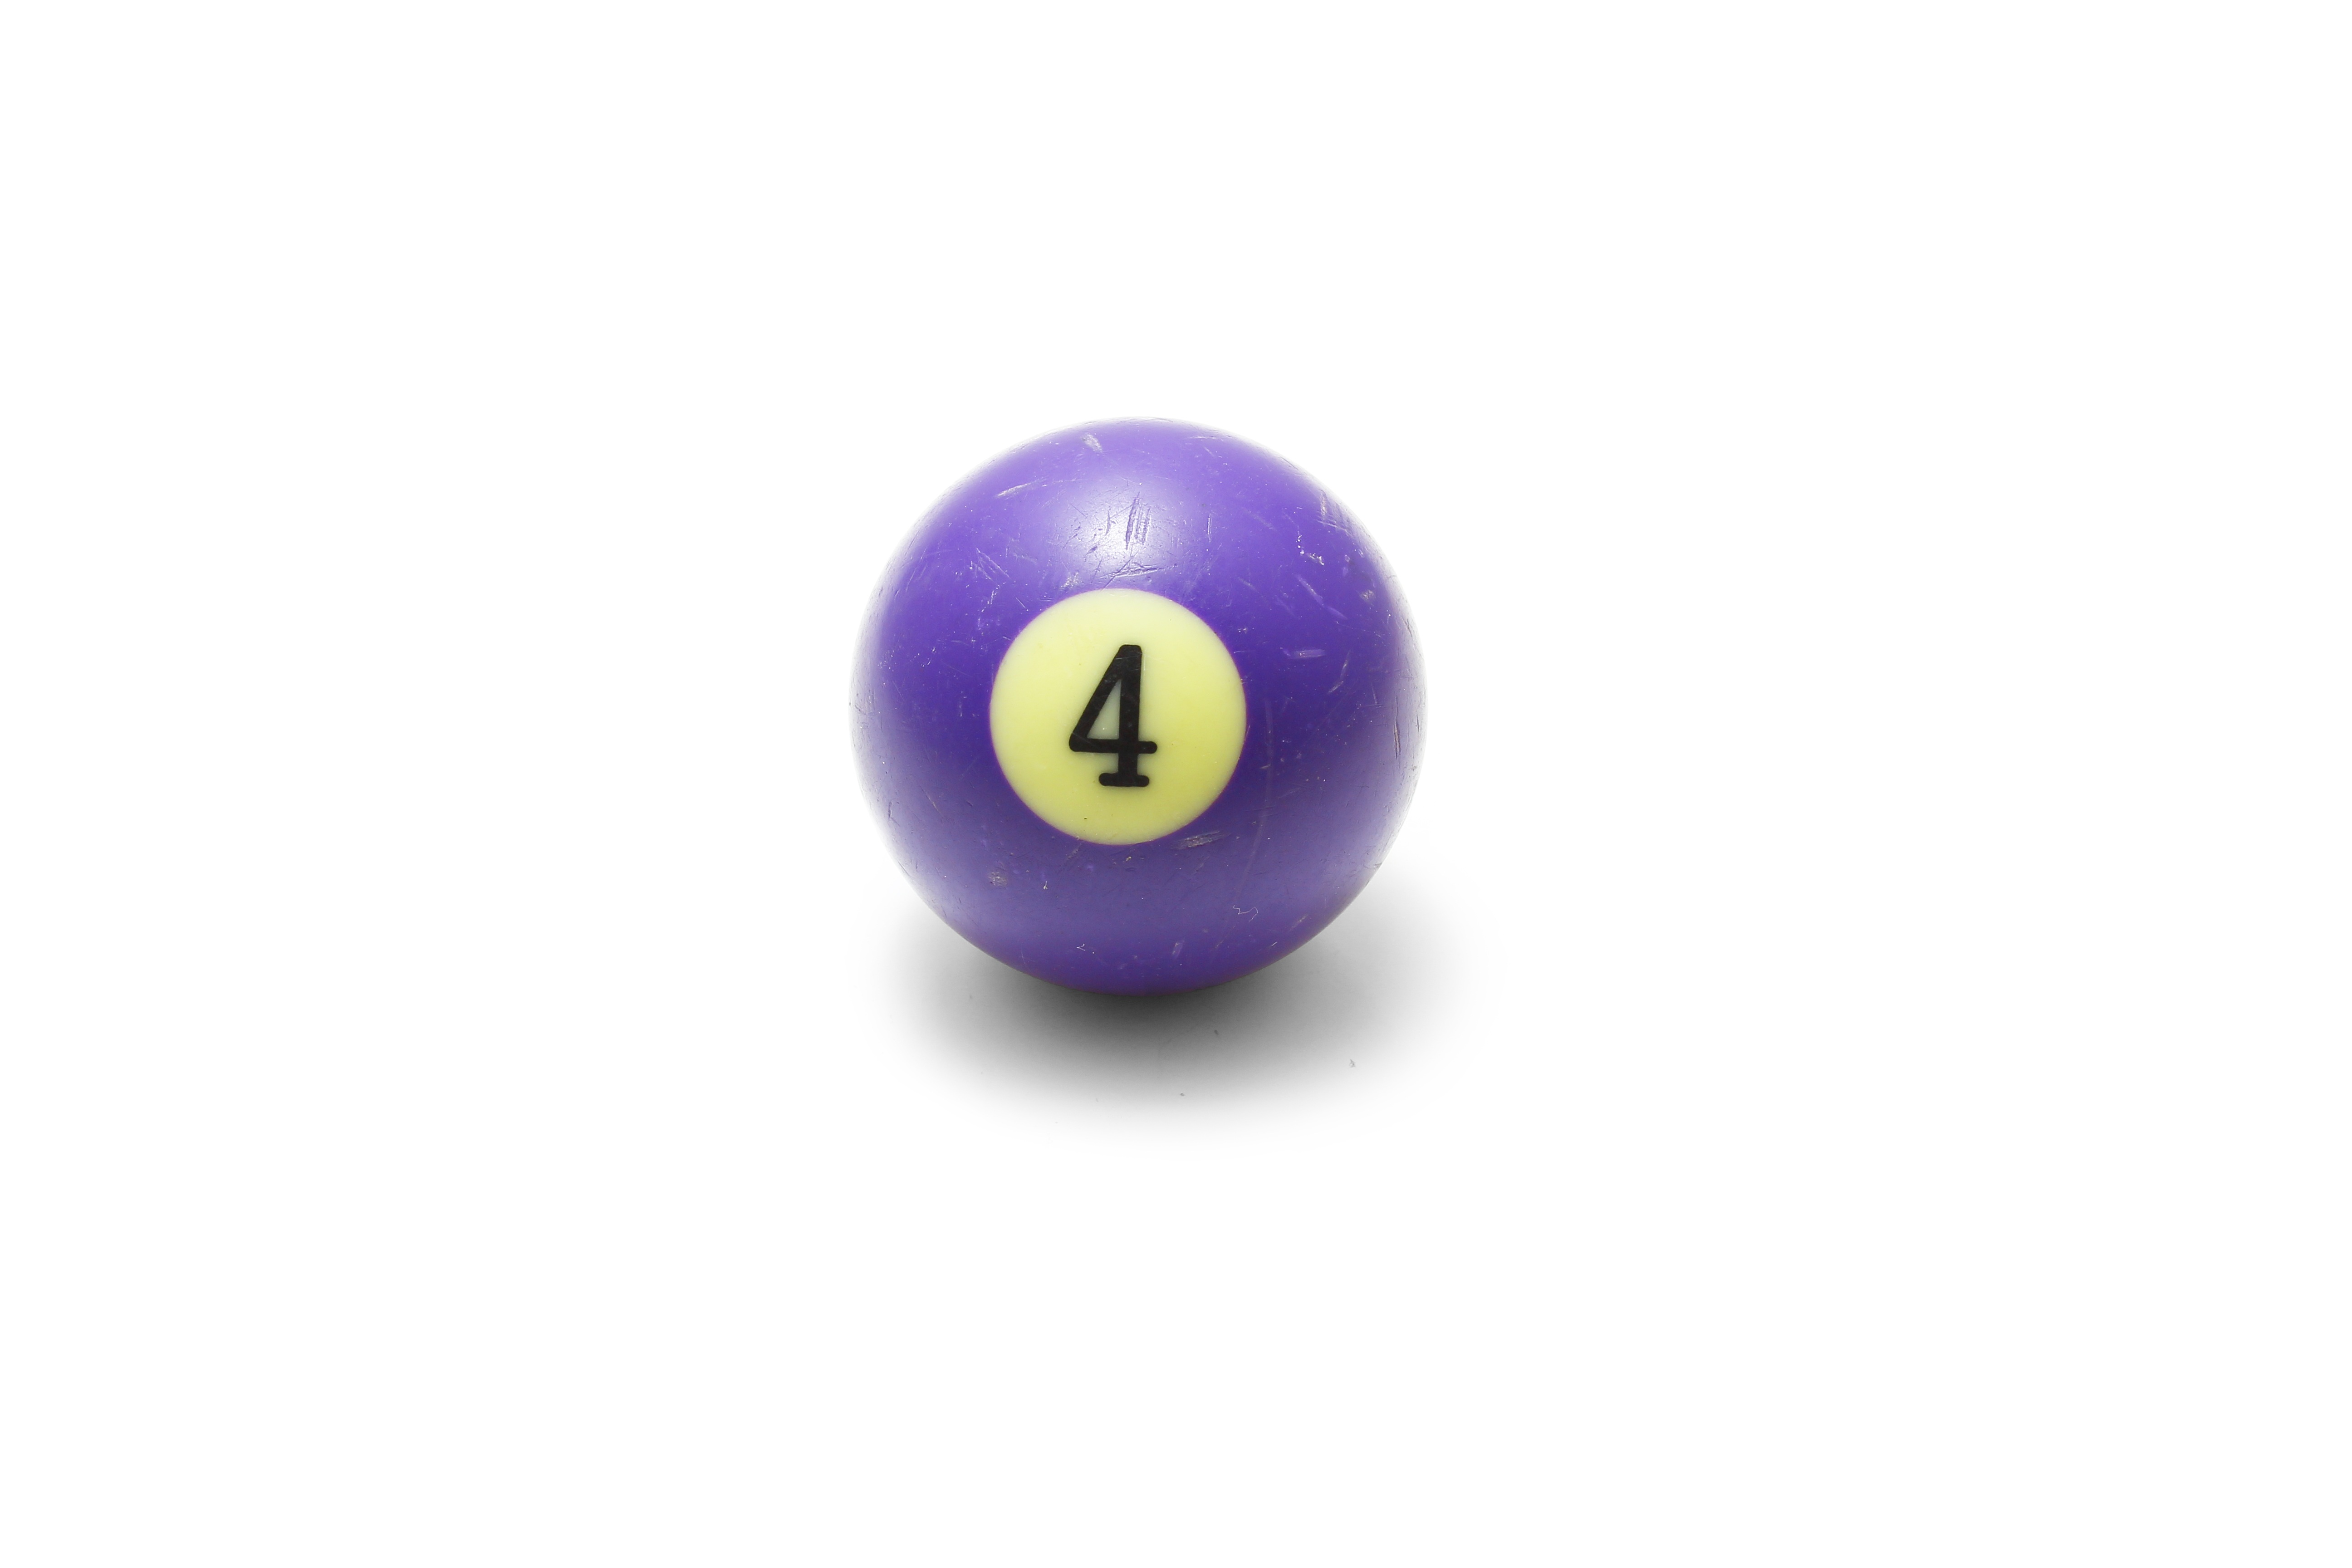
white, game, play, number, isolated, recreation, pool, symbol, macro, studio, object, yellow, closeup, leisure, close, circle, life, sports equipment, cutout, indoors, sports, violet, ball, four, still, over, 4, magenta, hobby, snooker, billiard, billiard ball, body jewelry, pocket billiards, eight ball, indoor games and sports, bowling pin